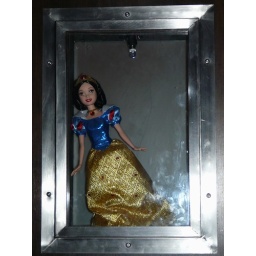
This falling over Snow White Barbie marked the door for the ladies room at an awful bar in Denver